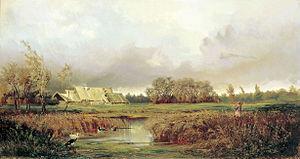
Efim Volkov est un peintre russe de paysages, membre actif du mouvements des Ambulants depuis 1879 et membre de l' Académie russe des beaux-arts depuis 1899.